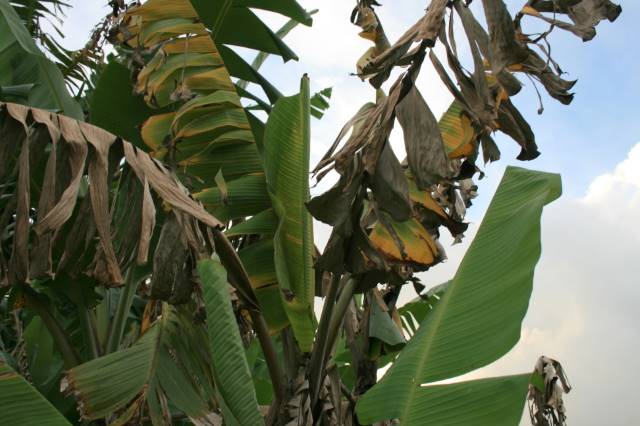
Plant: Banana
Disease: banana panama disease